Wildlife farming

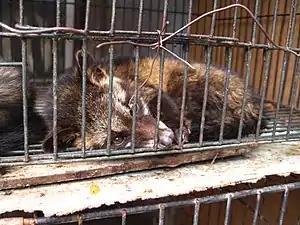
A caged Asian palm civet used for kopi luwak (coffee) production

Wildlife farming refers to the raising of traditionally undomesticated animals in an agricultural setting to produce: living animals for canned hunting and to be kept as pets; commodities such as food and traditional medicine; and materials like leather, fur and fiber.